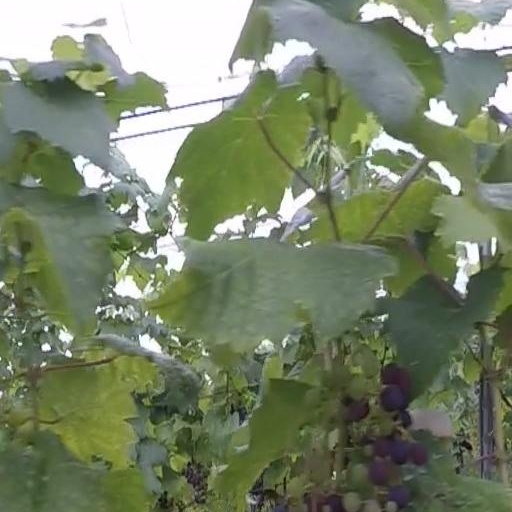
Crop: grape